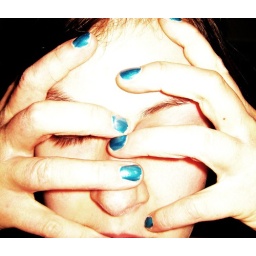
23 "Like a little girl cries in the face of a monster that lives in her dreams..."